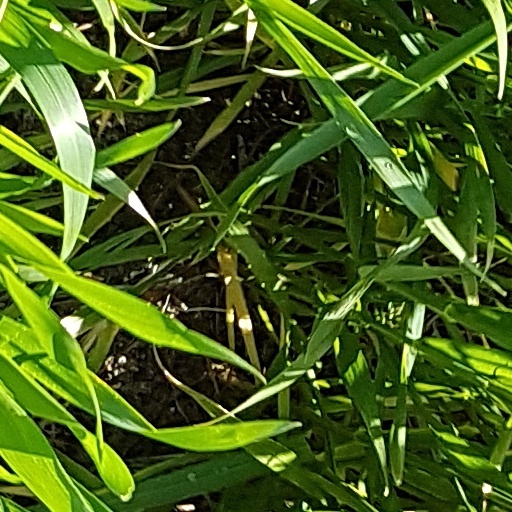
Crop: wheat